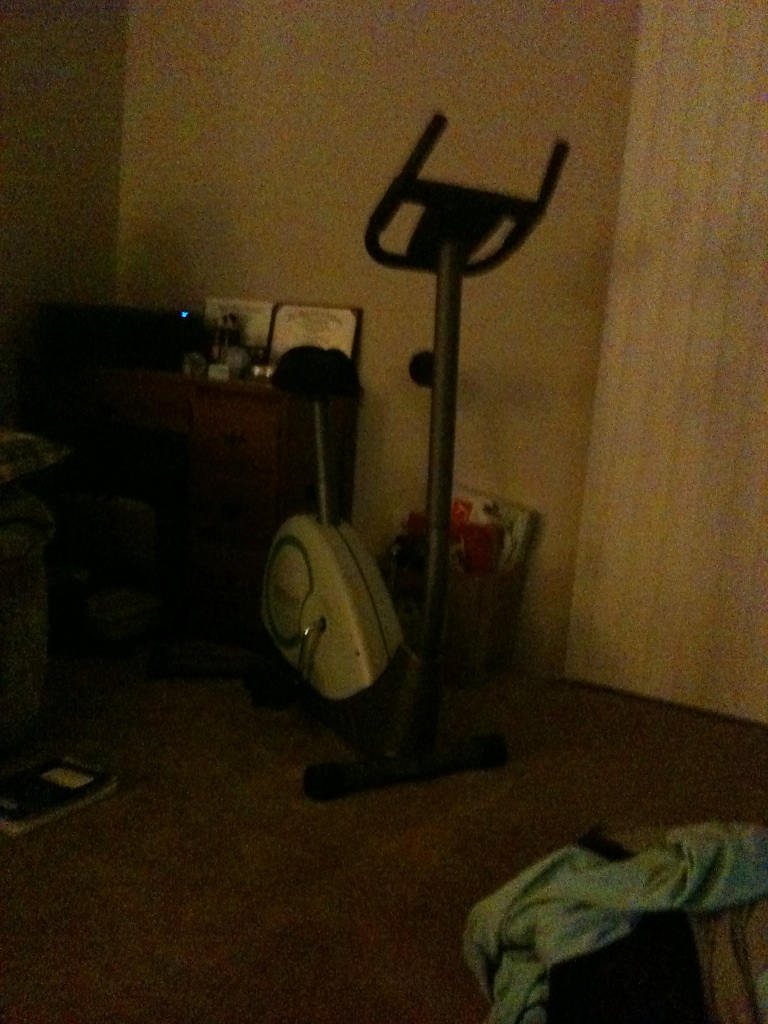Question: Well, you see the little thing, it's working. It say do-do or something. Well, I'm a, you going to have to...
Answer: unanswerable